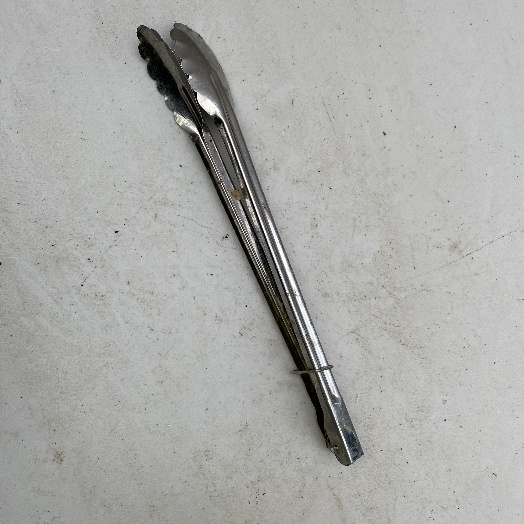
Label: Metal